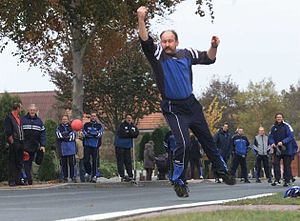
Boßeln
En mand bosler
Boßeln eller klootschieten er et keglespil fra det nordtyske og nederlandske kystområde. Spillet hører sammen med biikebrænding og rummelpot til de populære skikke i Nordfrisland. På dansk kaldes spillet Bos eller Bossel.